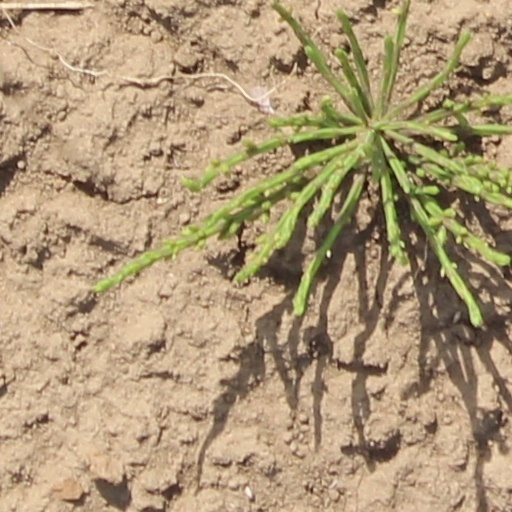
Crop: wheat